Operation Accountability

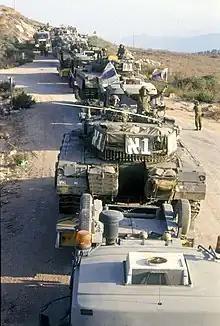

On July 25, 1993, Israeli forces launched a week-long attack against Lebanon named Operation Accountability in Israel and the Seven-Day War in Lebanon. Israel specified three purposes to the operation, to strike directly at Hezbollah, to make it difficult for Hezbollah to use southern Lebanon as a base for striking Israel, and to displace Lebanese and Palestinian civilians in the hopes of pressuring the Lebanese government to intervene against Hezbollah. The affected civilian population included both Lebanese and Palestinian people.